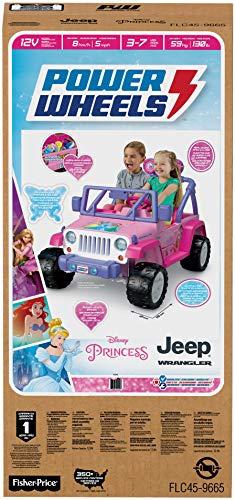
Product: Power Wheels Disney Princess Jeep Wrangler
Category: Toys & Games | Tricycles, Scooters & Wagons | Ride-On Toys & Accessories
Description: Adorable Disney Princess colors and graphics.
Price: $240.99
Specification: ProductDimensions:5x5x5inches|ItemWeight:1pounds|ShippingWeight:63pounds(Viewshippingratesandpolicies)|ASIN:B079JKPX4P|Californiaresidents:ClickhereforProposition65warning|Itemmodelnumber:FLC45|Manufacturerrecommendedage:36months-7years